Dunedin Law Courts

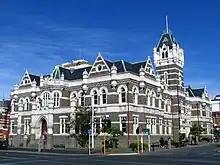
The Law Courts building was completed in 1902. It continues to be used as a court today.

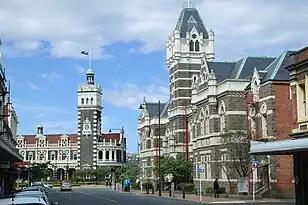
The Law Courts (right) and Dunedin Railway Station (left) from Lower Stuart Street

The Dunedin Law Courts is a notable historic building in central Dunedin, in the South Island of New Zealand. They are located at the corner of Lower Stuart Street and Anzac Square, directly opposite the city's historic railway station. Since 1902, the building has been used as the city's law courts, and contains four court rooms, including the ornate High Court, as well as housing the offices and library of the Law Society.